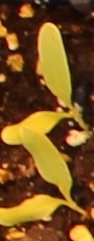
Label: Sugar beet